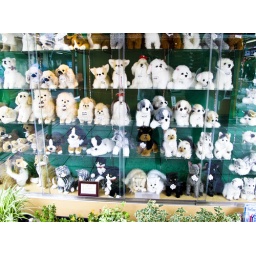
puppy dogs in the window